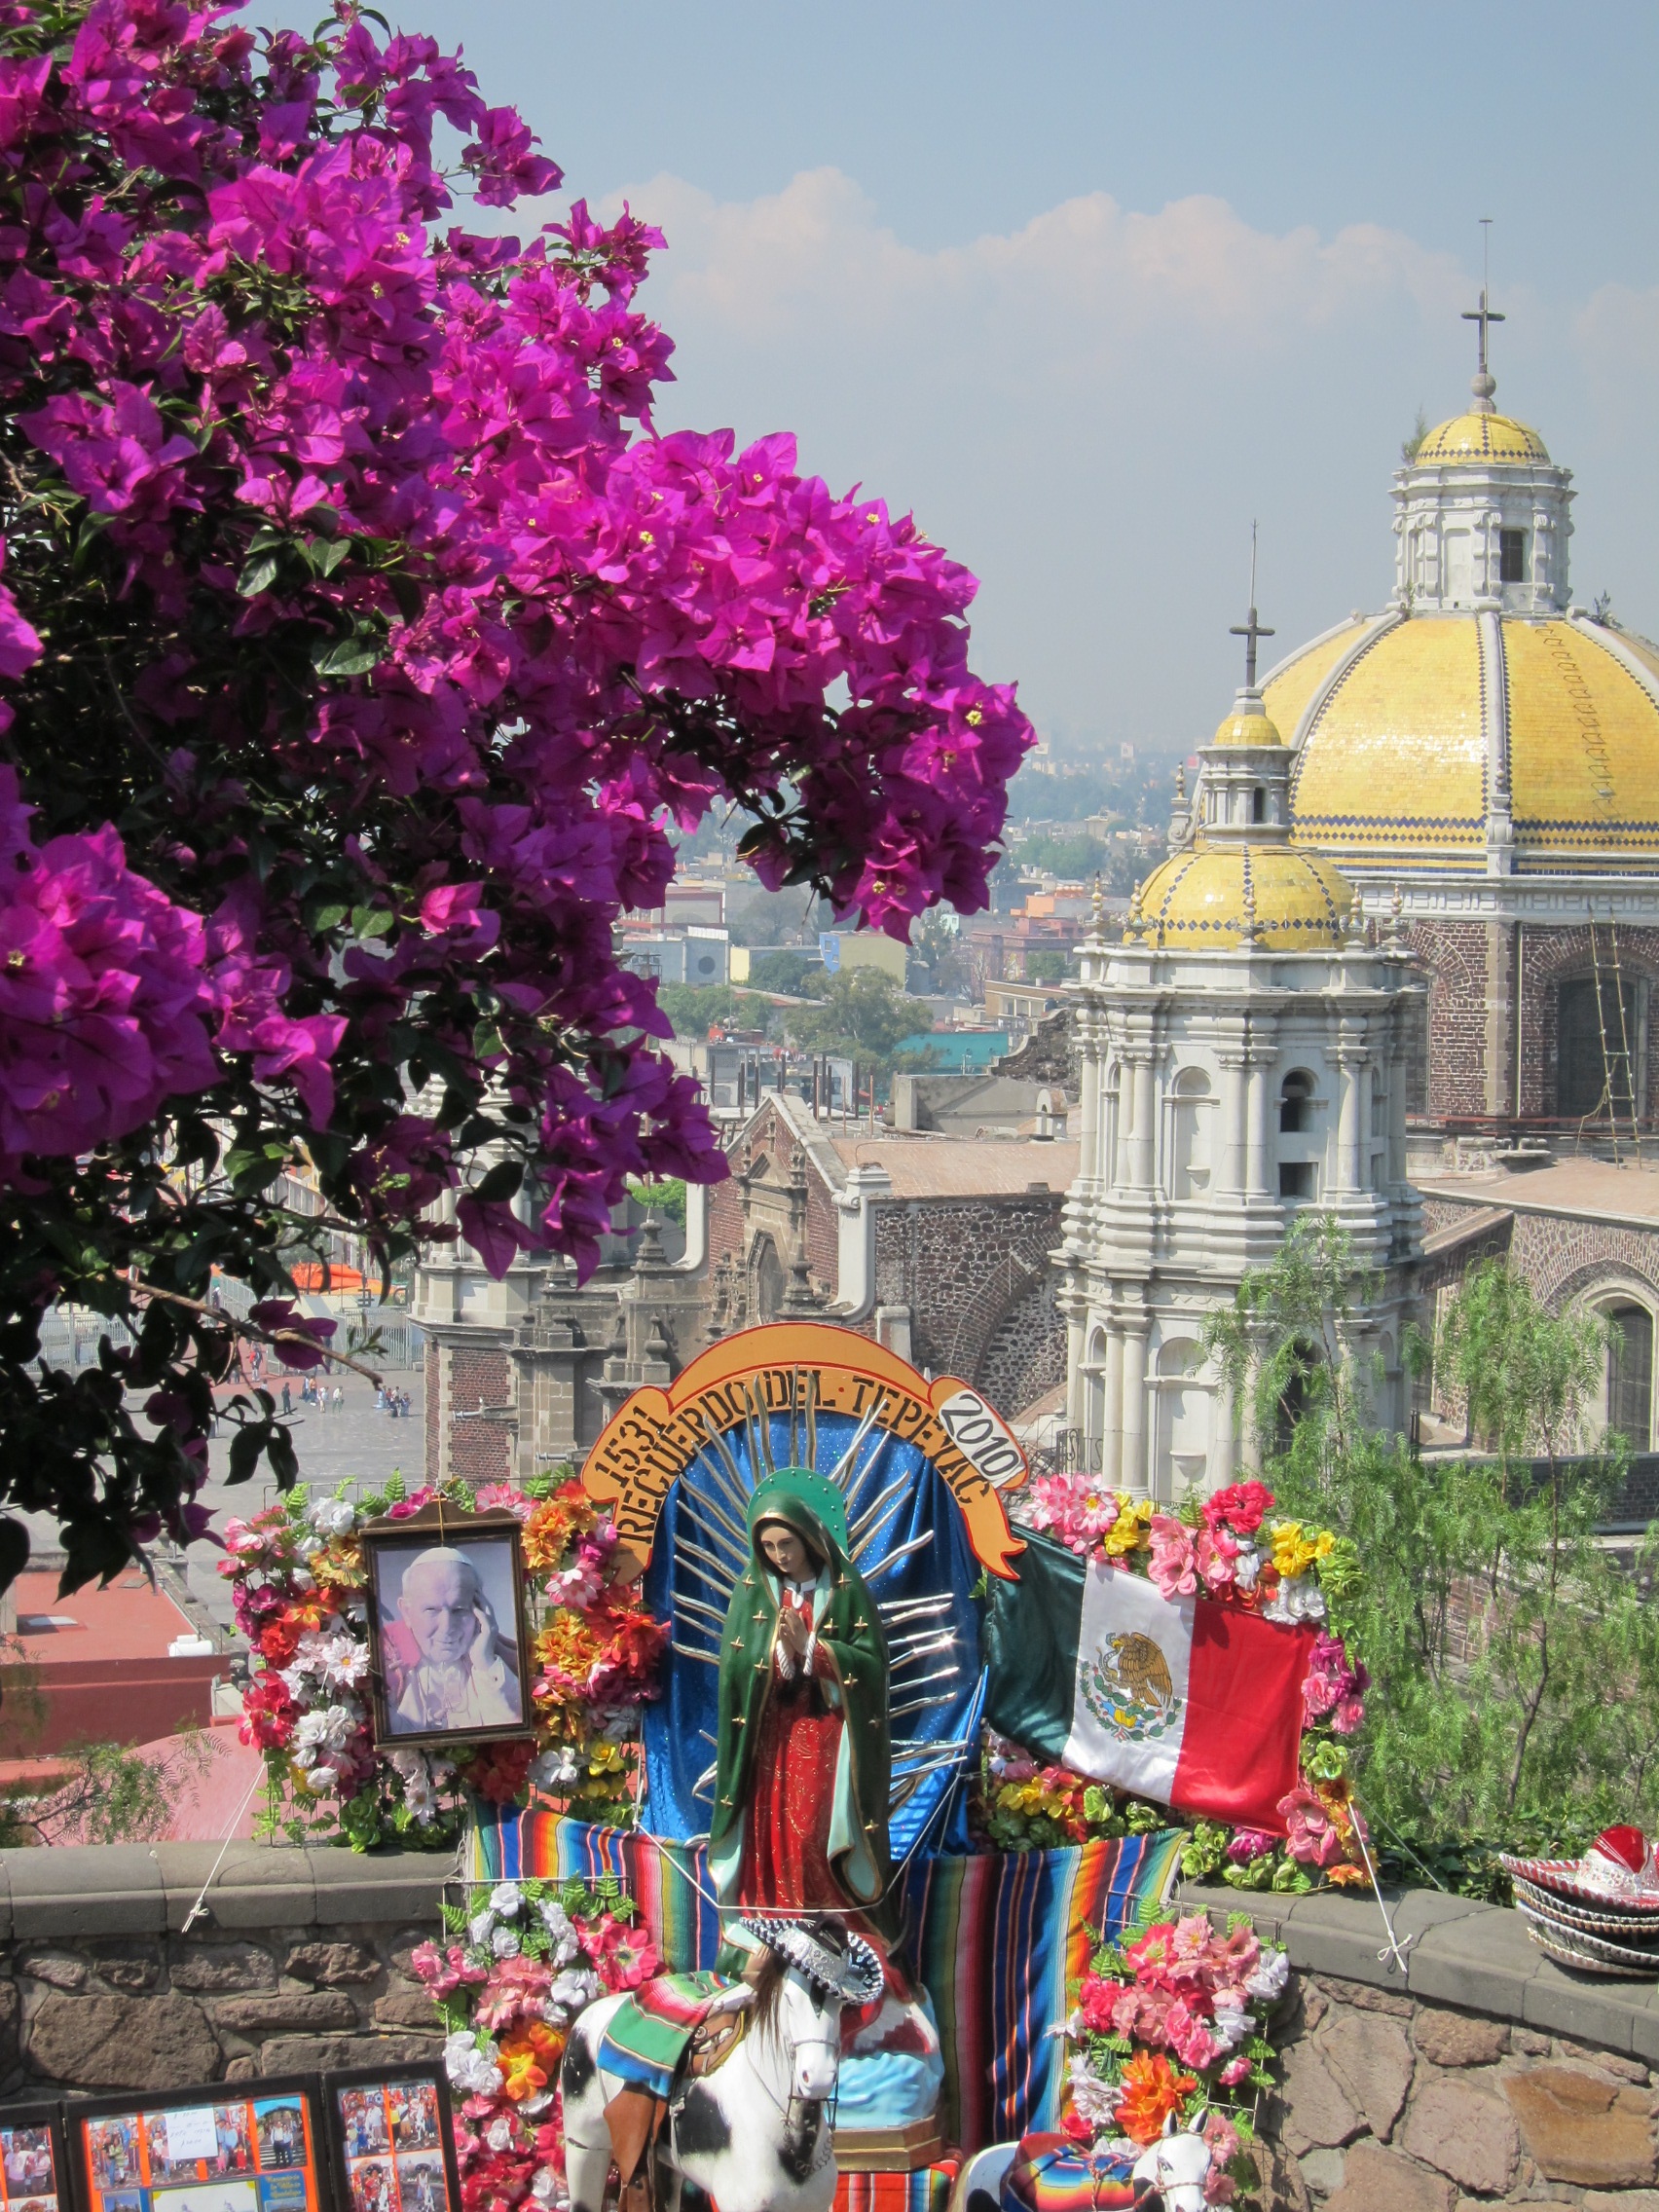
flower, town, color, church, place of worship, flowers, temple, mexico, shrine, maria, our lady of